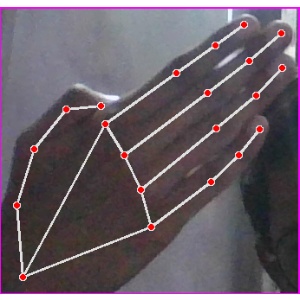
अक्षर: घ